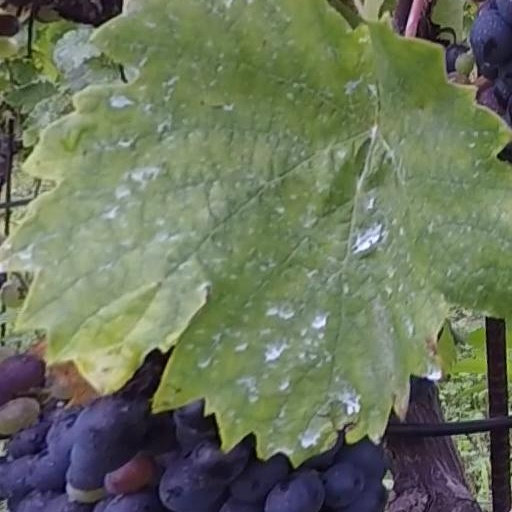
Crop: grape